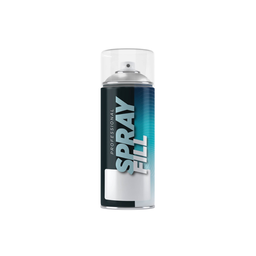
Label: metal